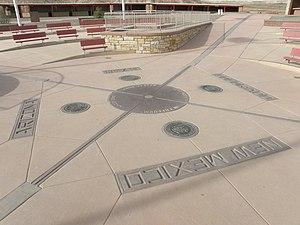
Le Four Corners Monument est un monument américain qui marque le quadripoint formé par les frontières des quatre États que sont l'Arizona au sud-ouest, le Colorado au nord-est, le Nouveau-Mexique au sud-est et l'Utah au nord-ouest. Il délimite également le comté d'Apache, le comté de Montezuma, le comté de San Juan au Nouveau-Mexique et le comté de San Juan dans l'Utah. On y accède par le Nouveau-Mexique.